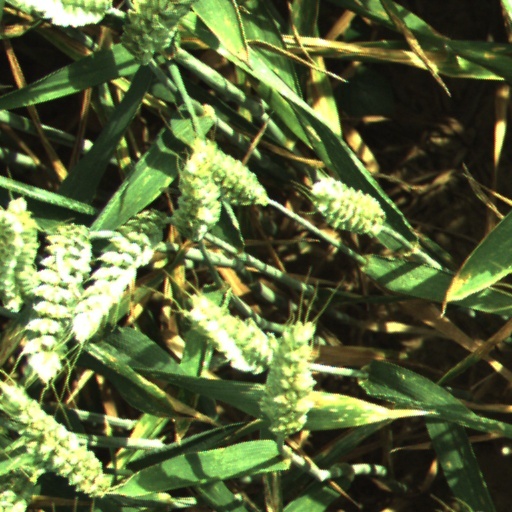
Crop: wheat